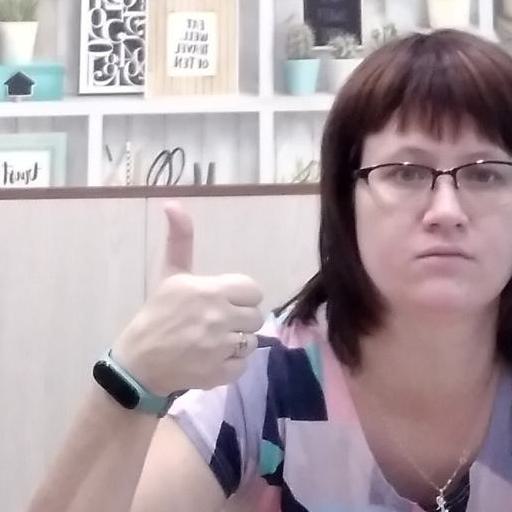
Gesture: like